Metal foam

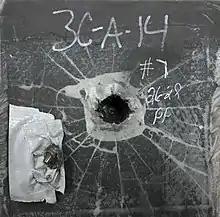
Composite metal foam after impact from a .50 BMG armour-piercing round. Notice the bullet removed and placed on top of the CMF panel on the lower left.

CMF has been tested against larger-caliber armour-piercing rounds. S-S CMF panels were manufactured and paired with a ceramic faceplate and aluminium backplate. The layered hard armours were tested against .50 BMG ball and AP rounds at a range of impact velocities. The mild steel cores of the ball rounds penetrated one of the three samples but revealed the benefits of using multiple tiles over a single ceramic faceplate to limit the spread of damage. The hardened steel core of the AP rounds penetrated deep into the ceramic faceplate, compressing the CMF layer until the projectile was either stopped and embedded within the armour or was able to fully penetrate and exit the backing plate. The experimental results were compared to commercially available armour materials and offer improved performance with reduced weight. The CMF layer is estimated to absorb between 69 and 79% of the bullet's kinetic energy, in their unoptimized testing condition. At impact velocities above 800 m/s, the CMF layer consistently absorbed up to 79% of the impact energy. As the impact velocity increased, so did the effective strength of the CMF layer due to the strain rate sensitivity of the material. The mass efficiency ratio of the armours, when compared to rolled homogeneous armour (RHA), was calculated to be 2.1. The CMF hard armours can effectively stop an incoming round at less than half the weight of the required RHA. The weight savings afforded by using such novel armour can improve the fuel efficiency of military vehicles without sacrificing the protection of the personnel or the equipment inside.